London United Busways

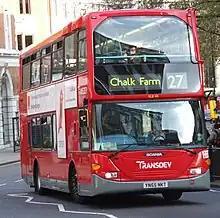
Scania OmniDekka on route 27 in April 2006 with Transdev signwriting

As of May 2025, Hounslow garage operates routes 110, 117, 203, 419, 696, 697, 698, H22, H37 and H98.